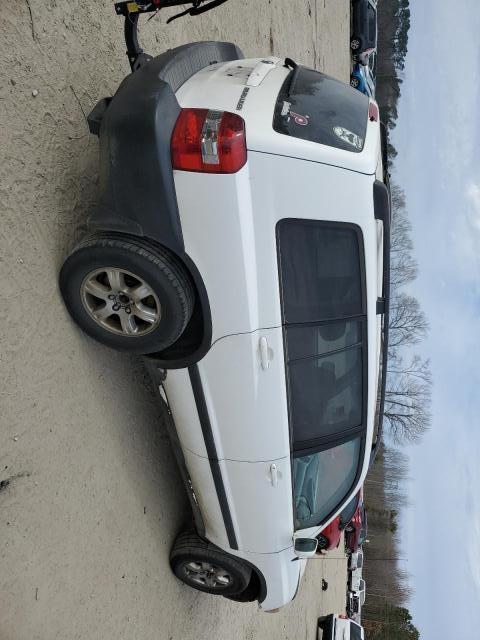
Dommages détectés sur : plaque d'immatriculation arrière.
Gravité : majeur